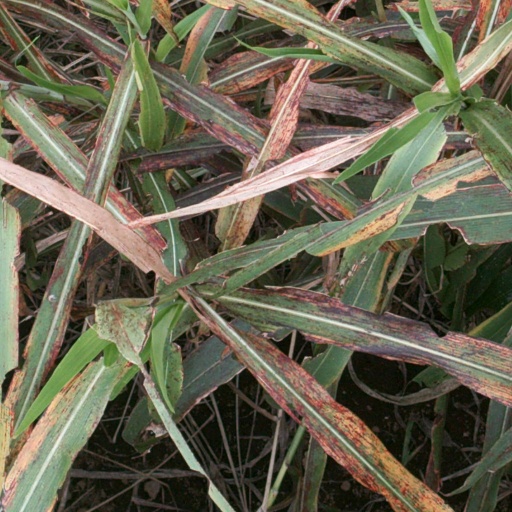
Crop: sorghum